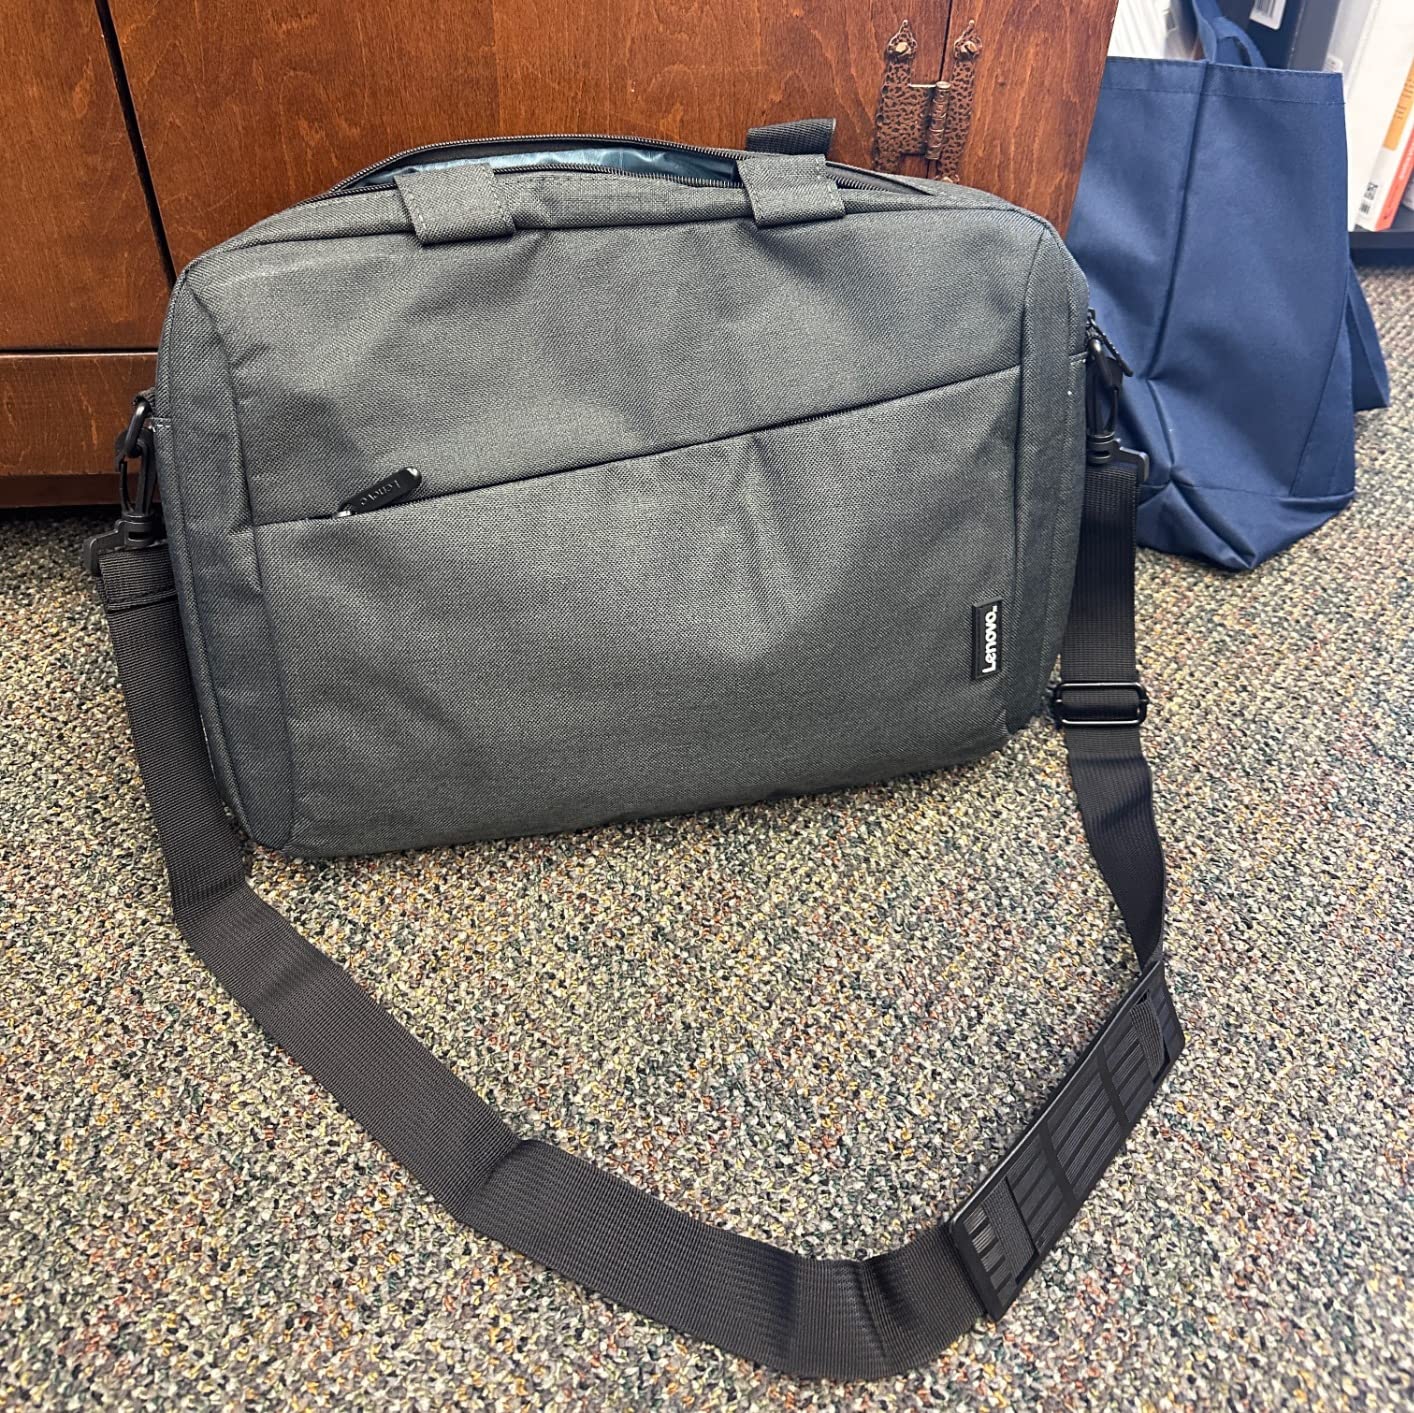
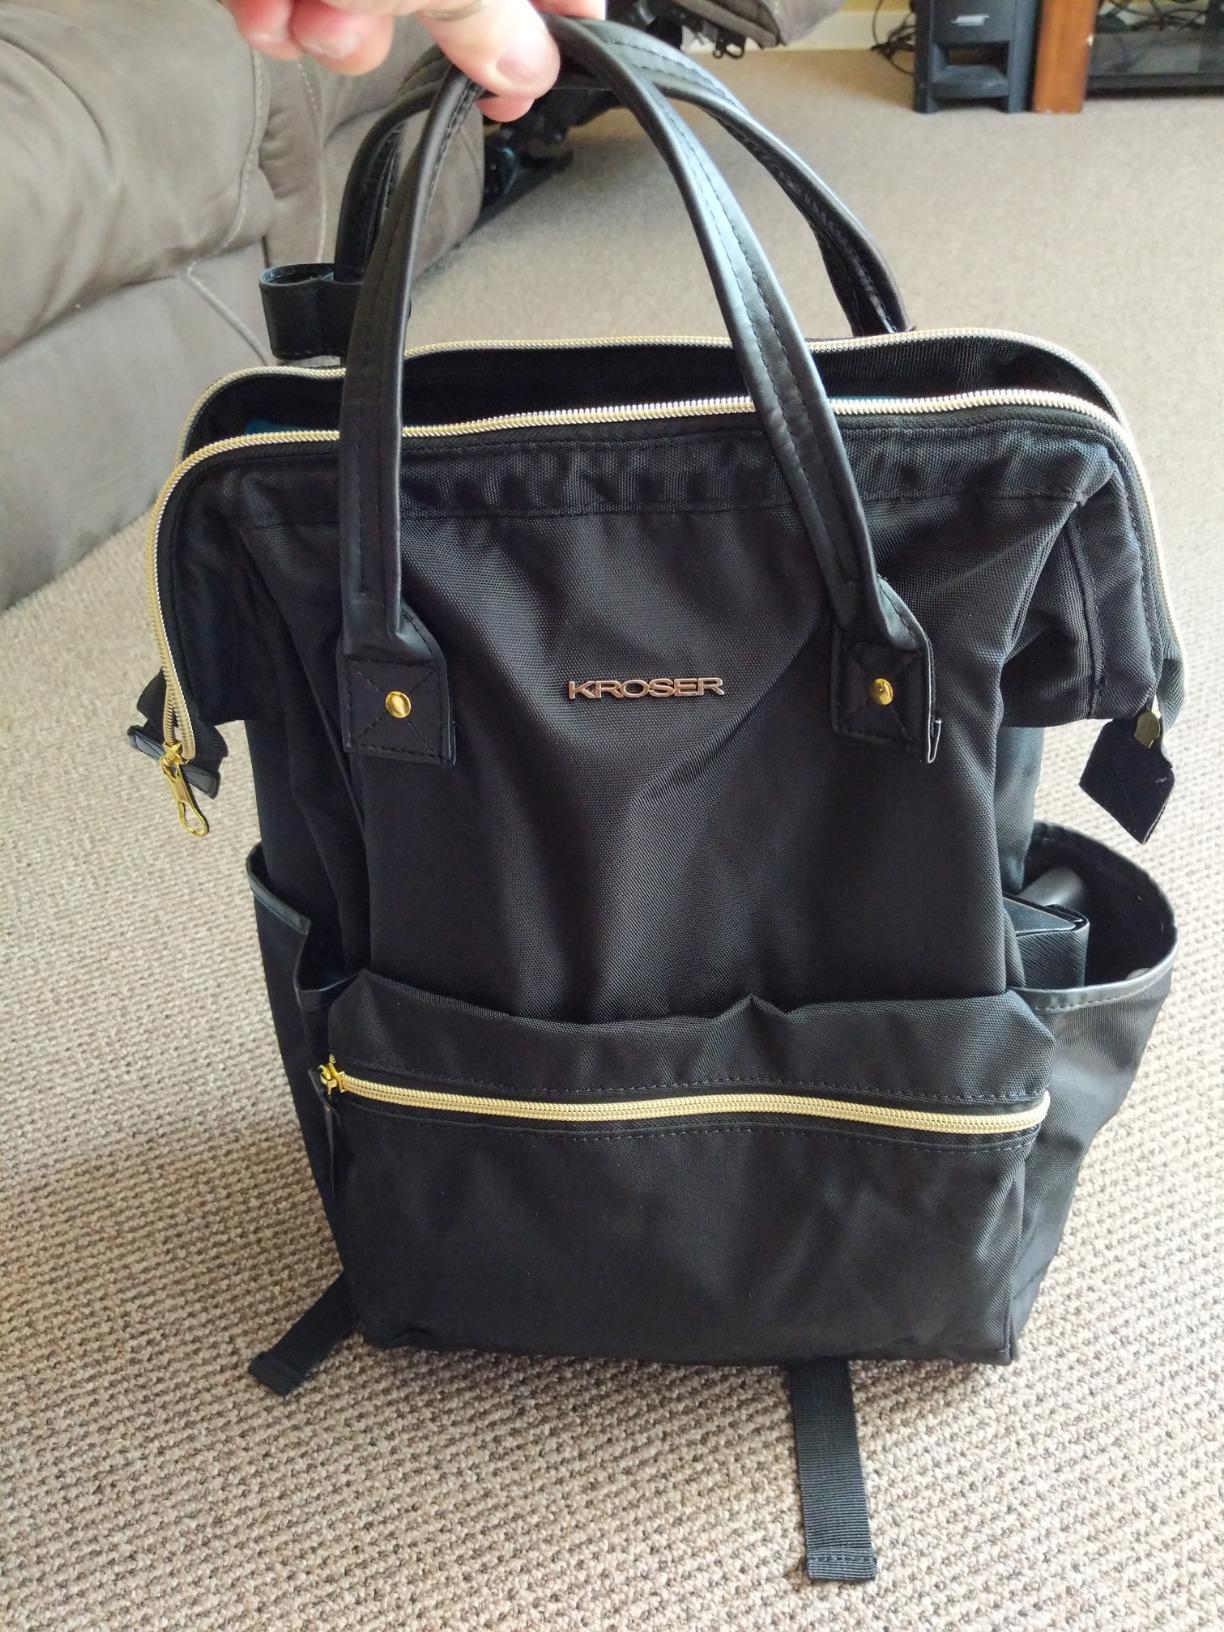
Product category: bag
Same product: no